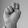
ASL letter: N